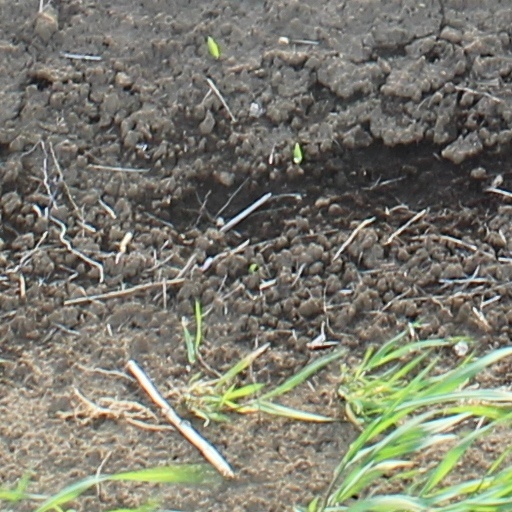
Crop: wheat